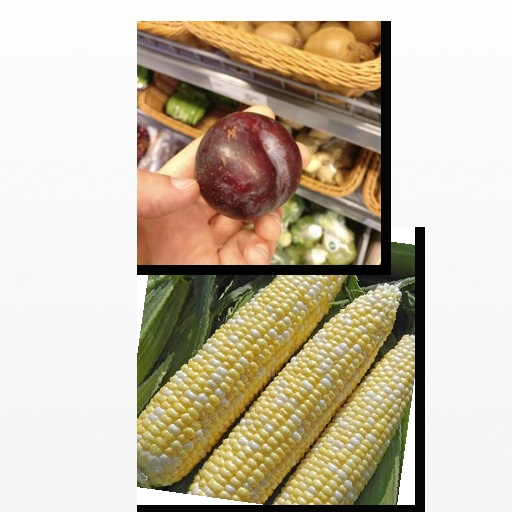
Food items: corn, plum